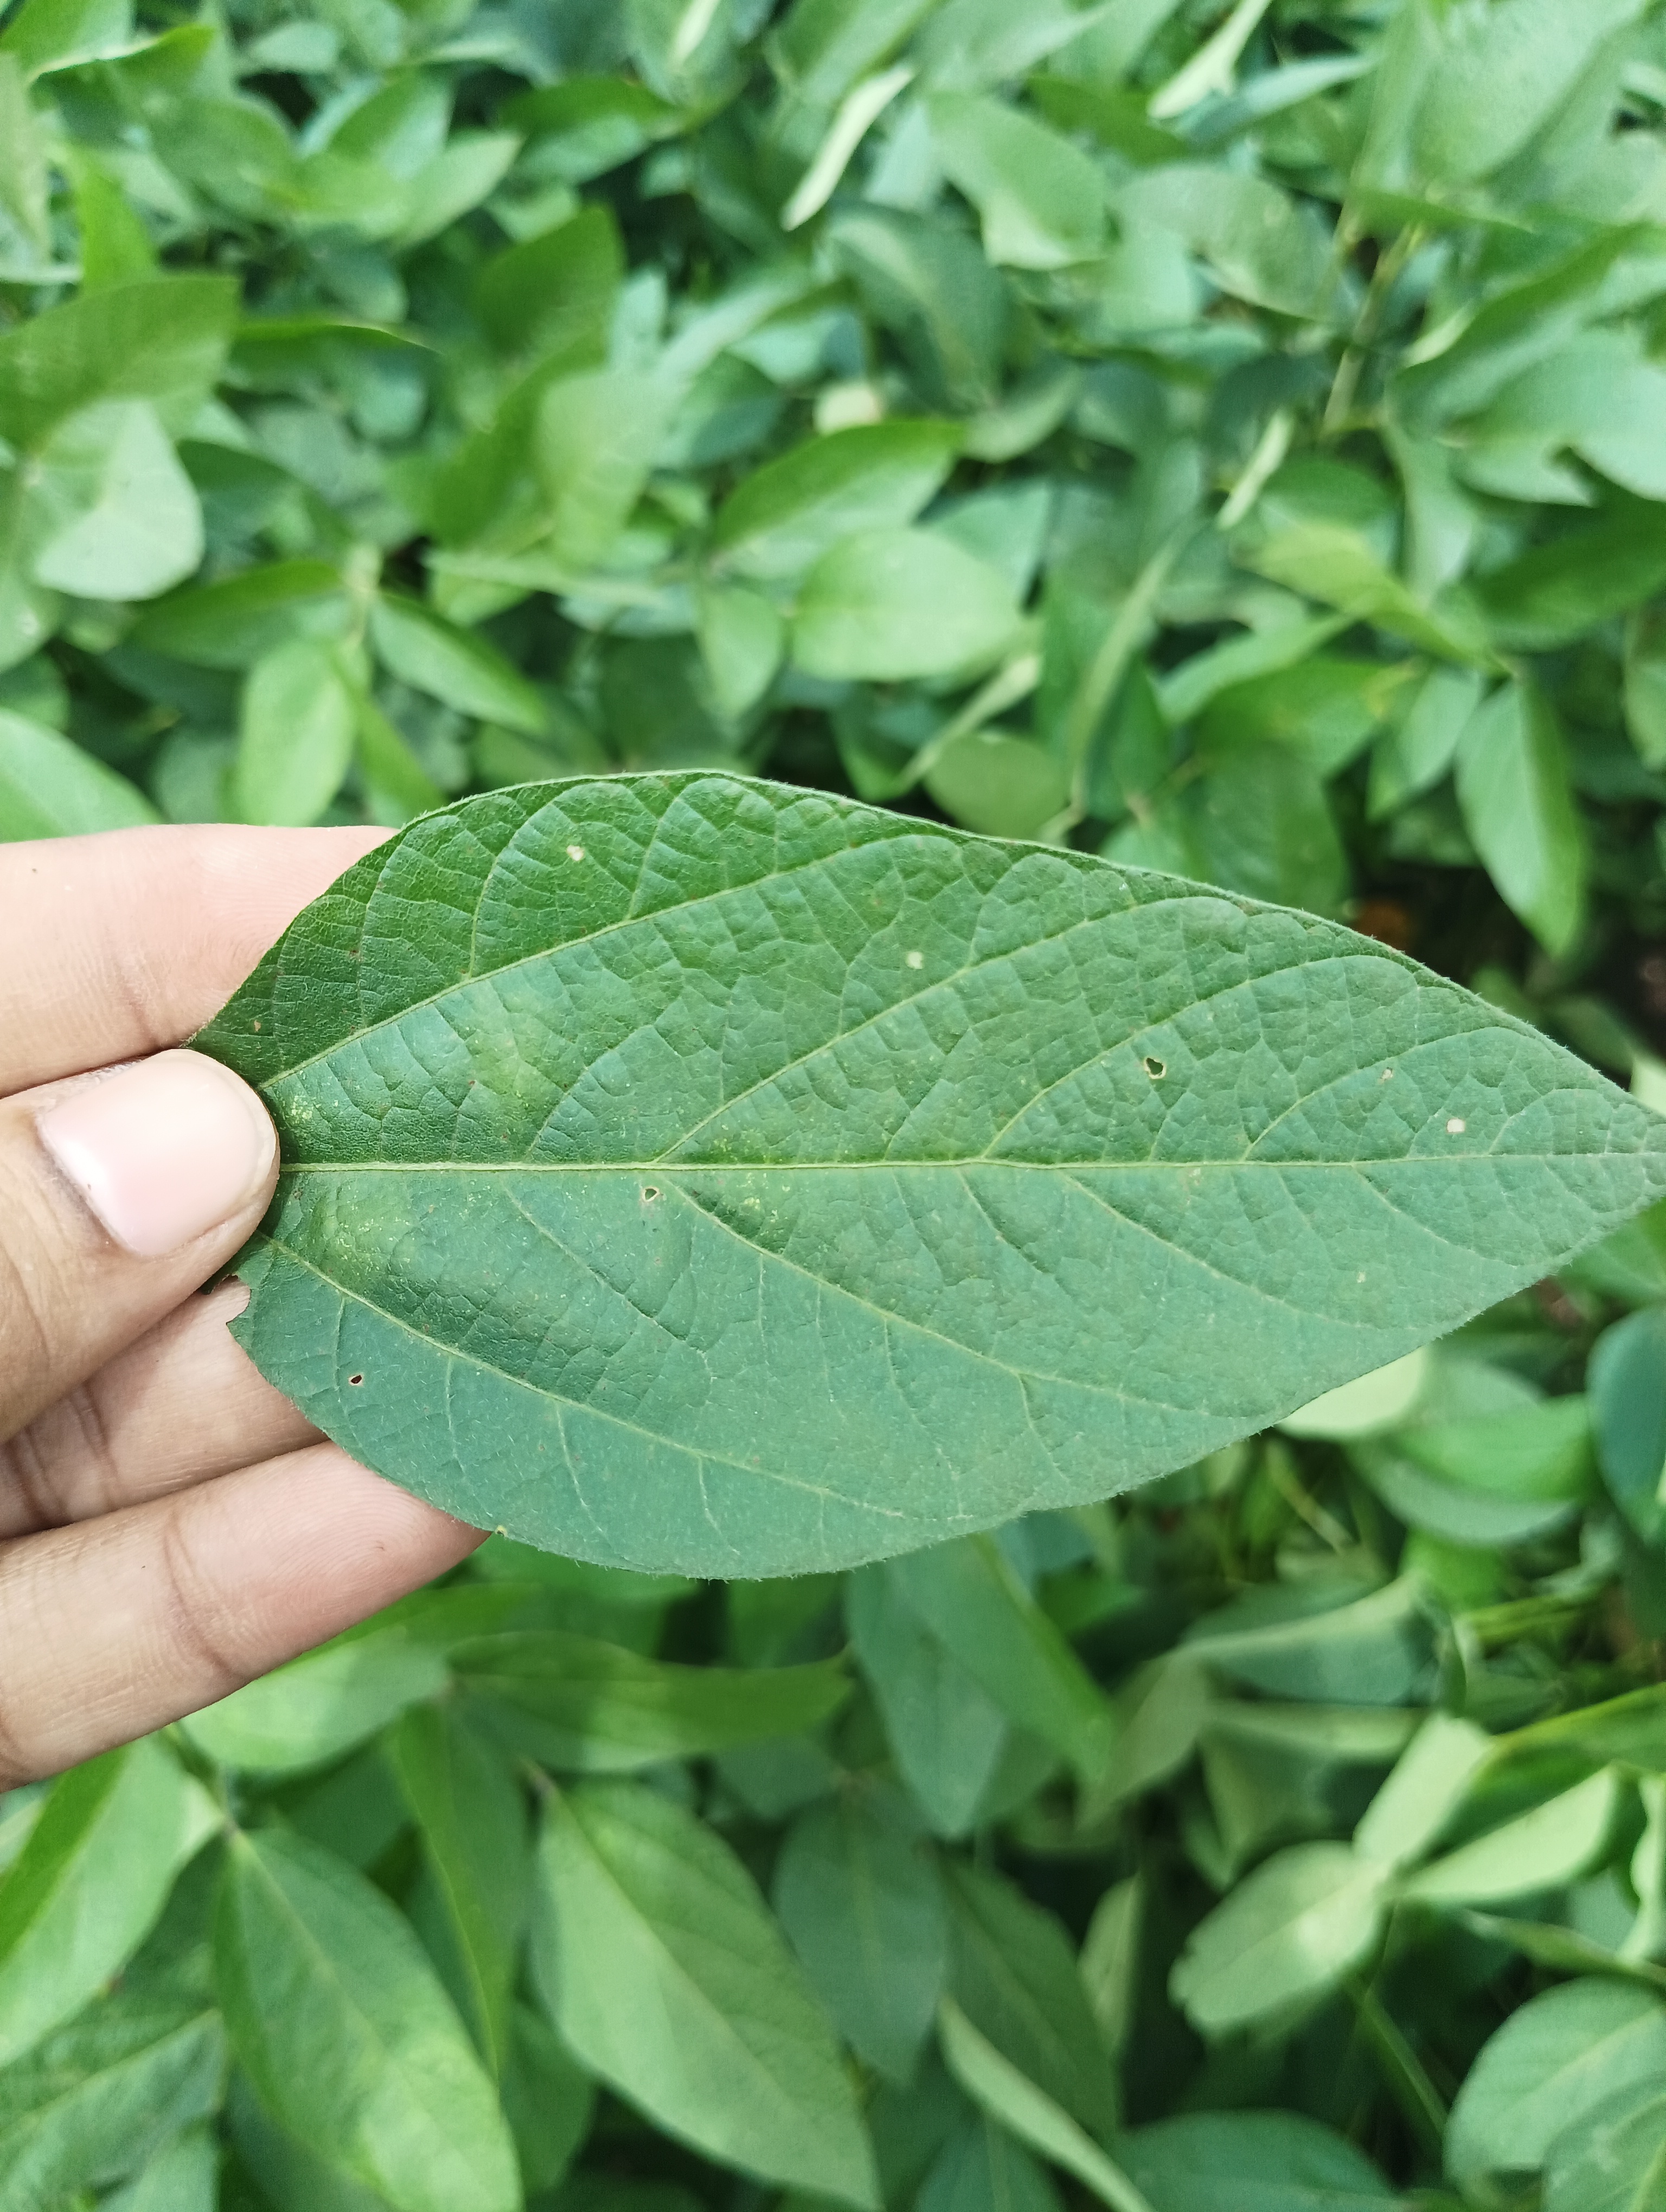
Label: Healthy